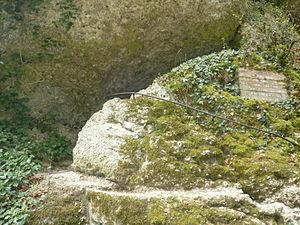
Grotte de Sabinus
La Marne est une rivière française située à l'est du bassin parisien et longue de 514,26 km. Elle représente à ce titre la plus grande rivière de France. C'est le principal affluent de la Seine : elle prend sa source sur le plateau de Langres, à Balesmes-sur-Marne et se jette dans la Seine entre Charenton-le-Pont et Alfortville dans le quartier de Conflans-l'Archevêque. Son nom est intégré à celui de quatre départements français.